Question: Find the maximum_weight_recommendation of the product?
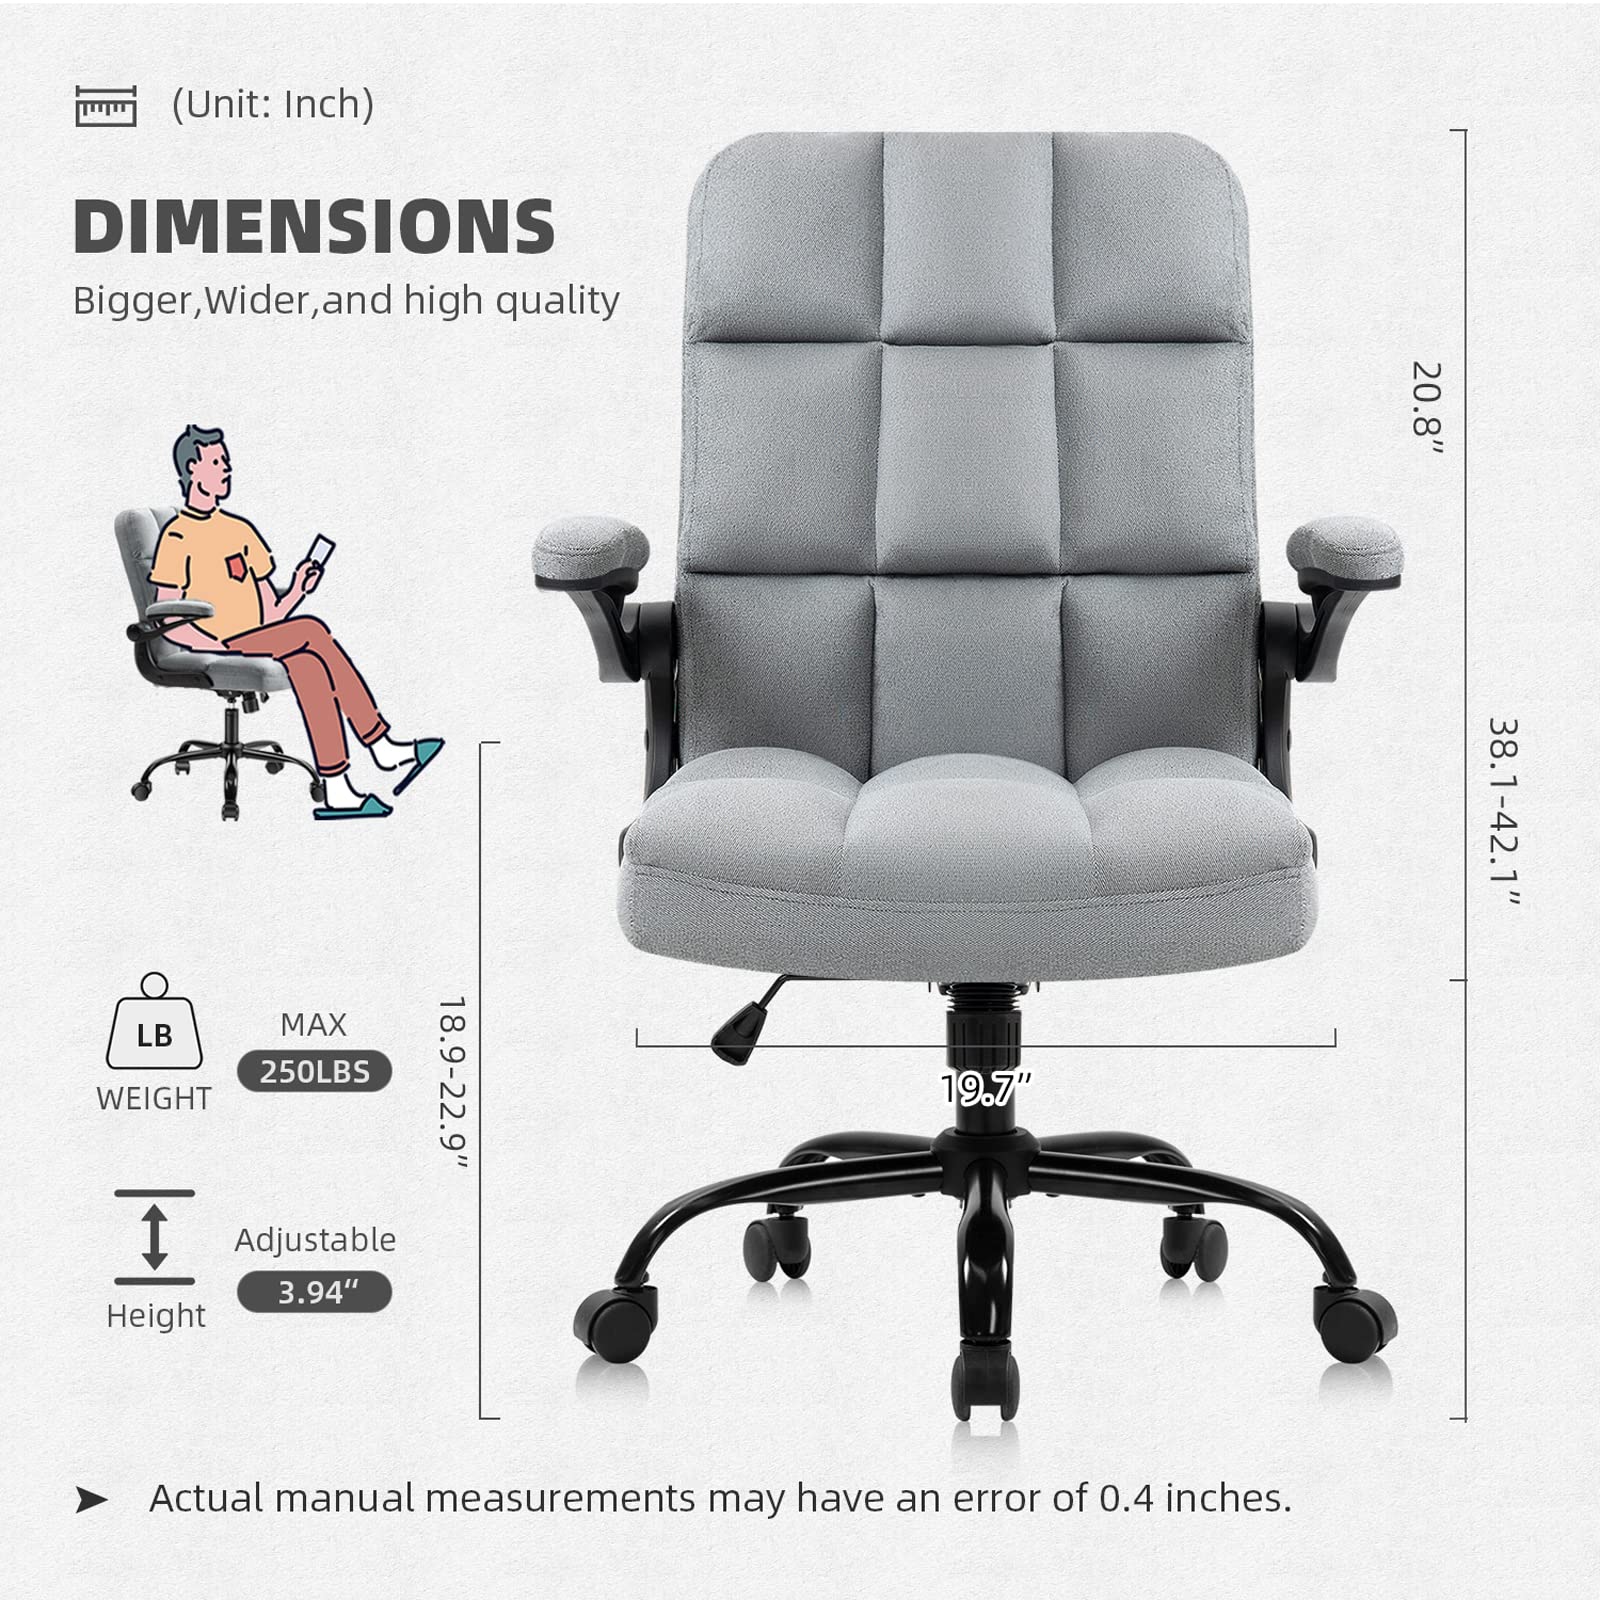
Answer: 250 pound